Favourable conservation status of wolves in Europe

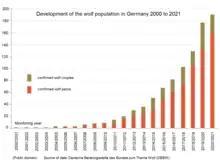
Development of the wolf population in Germany

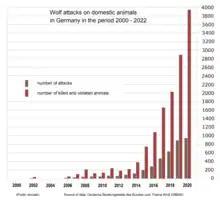
Wolf attacks on domestic animals

Wolf monitoring is used to determine the extent to which the genetic exchange between the various wolf populations or subpopulations is taking place again. So today, immigration of wolves from Poland to Germany but also return migration to the east is frequent. Wolves from the Carpathians are migrating into the German-Western Polish population. In Bavaria, there were eight records of wolves migrating from the Alpine population in the period 2009 to 2020. In Baden-Württemberg there were five records of wolves from the Alpine and Italian populations in the period 2015 to 2020. In September 2020, a wolf (GW 1832 m) from the Alps arrived in the Neckar-Odenwald-Kreis. Individual wolves from the Dinarides-Balkans population have also migrated as far as the German Alpine region. In early summer 2020 a male wolf (GW 1706 m) from the Dinaric population was detected at Traunstein. The Eastern-, Central-, Western- and Southern European wolf subpopulations are all parts of a rapidly growing Metapopulation.